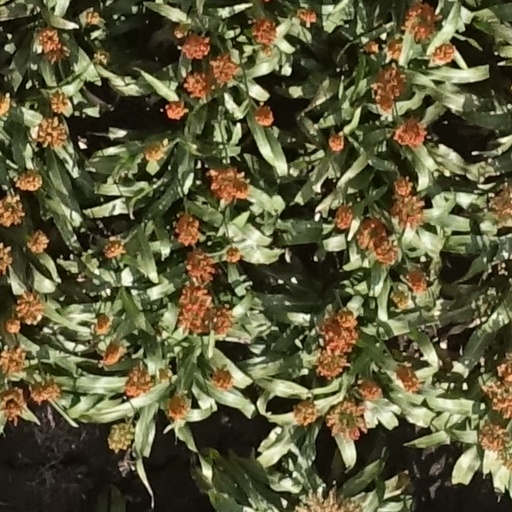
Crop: sorghum